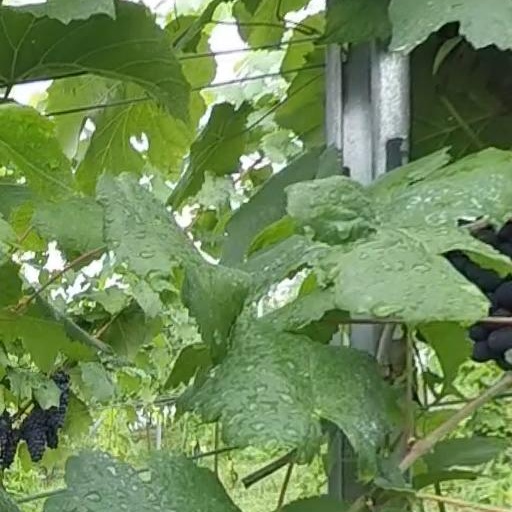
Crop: grape